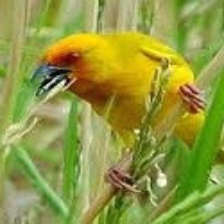
Species: EASTERN GOLDEN WEAVER
Scientific name: PLOCEUS SUBAUREUS